Andrew Poje

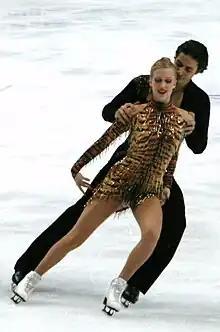
Weaver and Poje at the 2011 Rostelecom Cup

In the 2011–12 season, Weaver/Poje chose their free dance music on the suggestion of an anonymous fan. Karl Hugo composed additional music to add greater variation to the program. Weaver/Poje competed at three Grand Prix events and won three silver medals. They took the bronze medal at 2012 Four Continents before ending their season at the 2012 World Championships, where they placed fourth.